Social Animals (2018 comedy film)

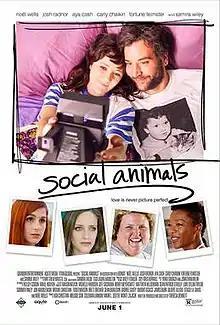
Theatrical release poster

Social Animals is a 2018 American comedy film, written, and directed by Theresa Bennett in her directorial debut. It stars Noël Wells, Josh Radnor, Aya Cash, Carly Chaikin, Fortune Feimster, and Samira Wiley.